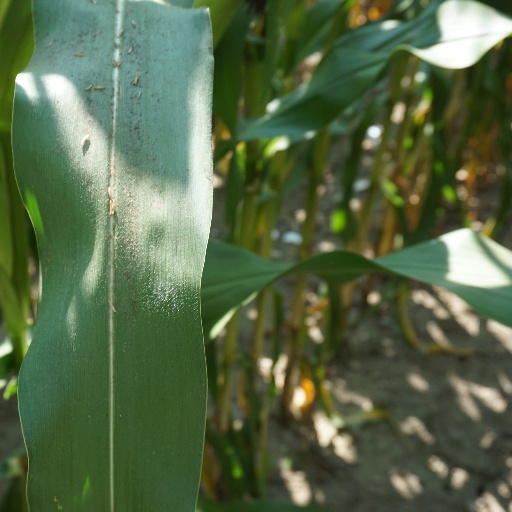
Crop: maize; corn